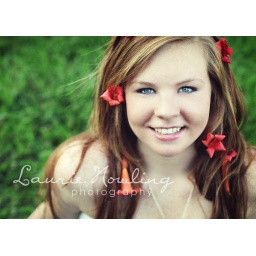
the girl with the flowers in her hair sat up